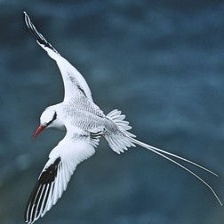
Species: RED BILLED TROPICBIRD
Scientific name: PHAETHON AETHEREU